Khuzestan province

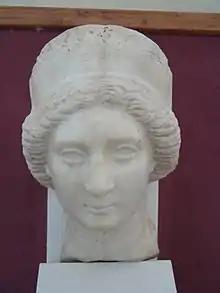
A bust from The National Museum of Iran of Queen Musa, wife of Phraates IV of Parthia, excavated by a French team in Khuzestan in 1939.

Khuzestan has long been the subject of many a writer and poet of Persia, banking on its ample sugar production to use the term as allegory for sweetness. Some popular verses are: